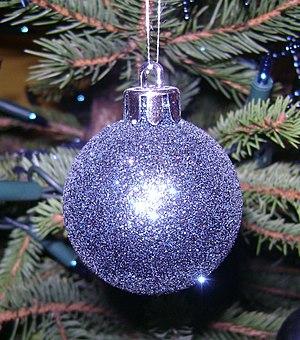
Une boule de sorcière, également appelée witch ball voire watch ball, est une sphère en verre, creuse, de diamètre pouvant aller jusqu'à 18 cm. Fabriquées en plusieurs coloris, avec une prédominance du vert et du bleu, ces objets traditionnels étaient souvent suspendus à un arbre ou à une fenêtre et avaient pour objet de protéger la maison contre des esprits maléfiques, les conjurations des sorcières et le malheur en général.